Harold Alderson

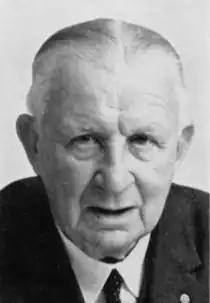
Sir Harold George Alderson, circa 1965

Sir Harold George Alderson (18 August 1890 – 4 October 1978) was a former Australian sports administrator including President of the Australian Olympic Federation and Australian British Empire & Commonwealth Games Association.